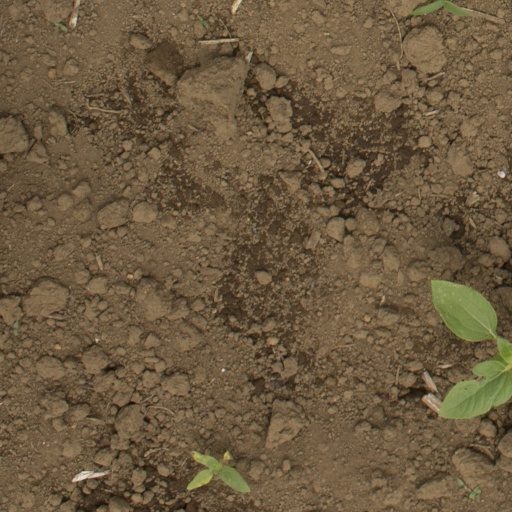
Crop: Jerusalem artichoke